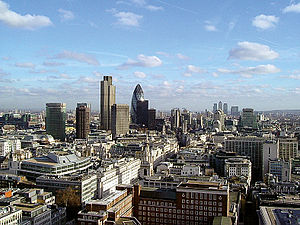
City of London
Citys østlige del, set fra St Paul's Cathedral. med Canary Wharf (i nabobydelen Tower Hamlets) i horisonten.
City of London er en geografisk lille by i Greater London, England. Byen og Westminster er Londons historiske kerne, hvorfra den moderne storby udspringer. Byens grænser har været uændret siden middelalderen, og den er nu kun en lille del af Greater London.